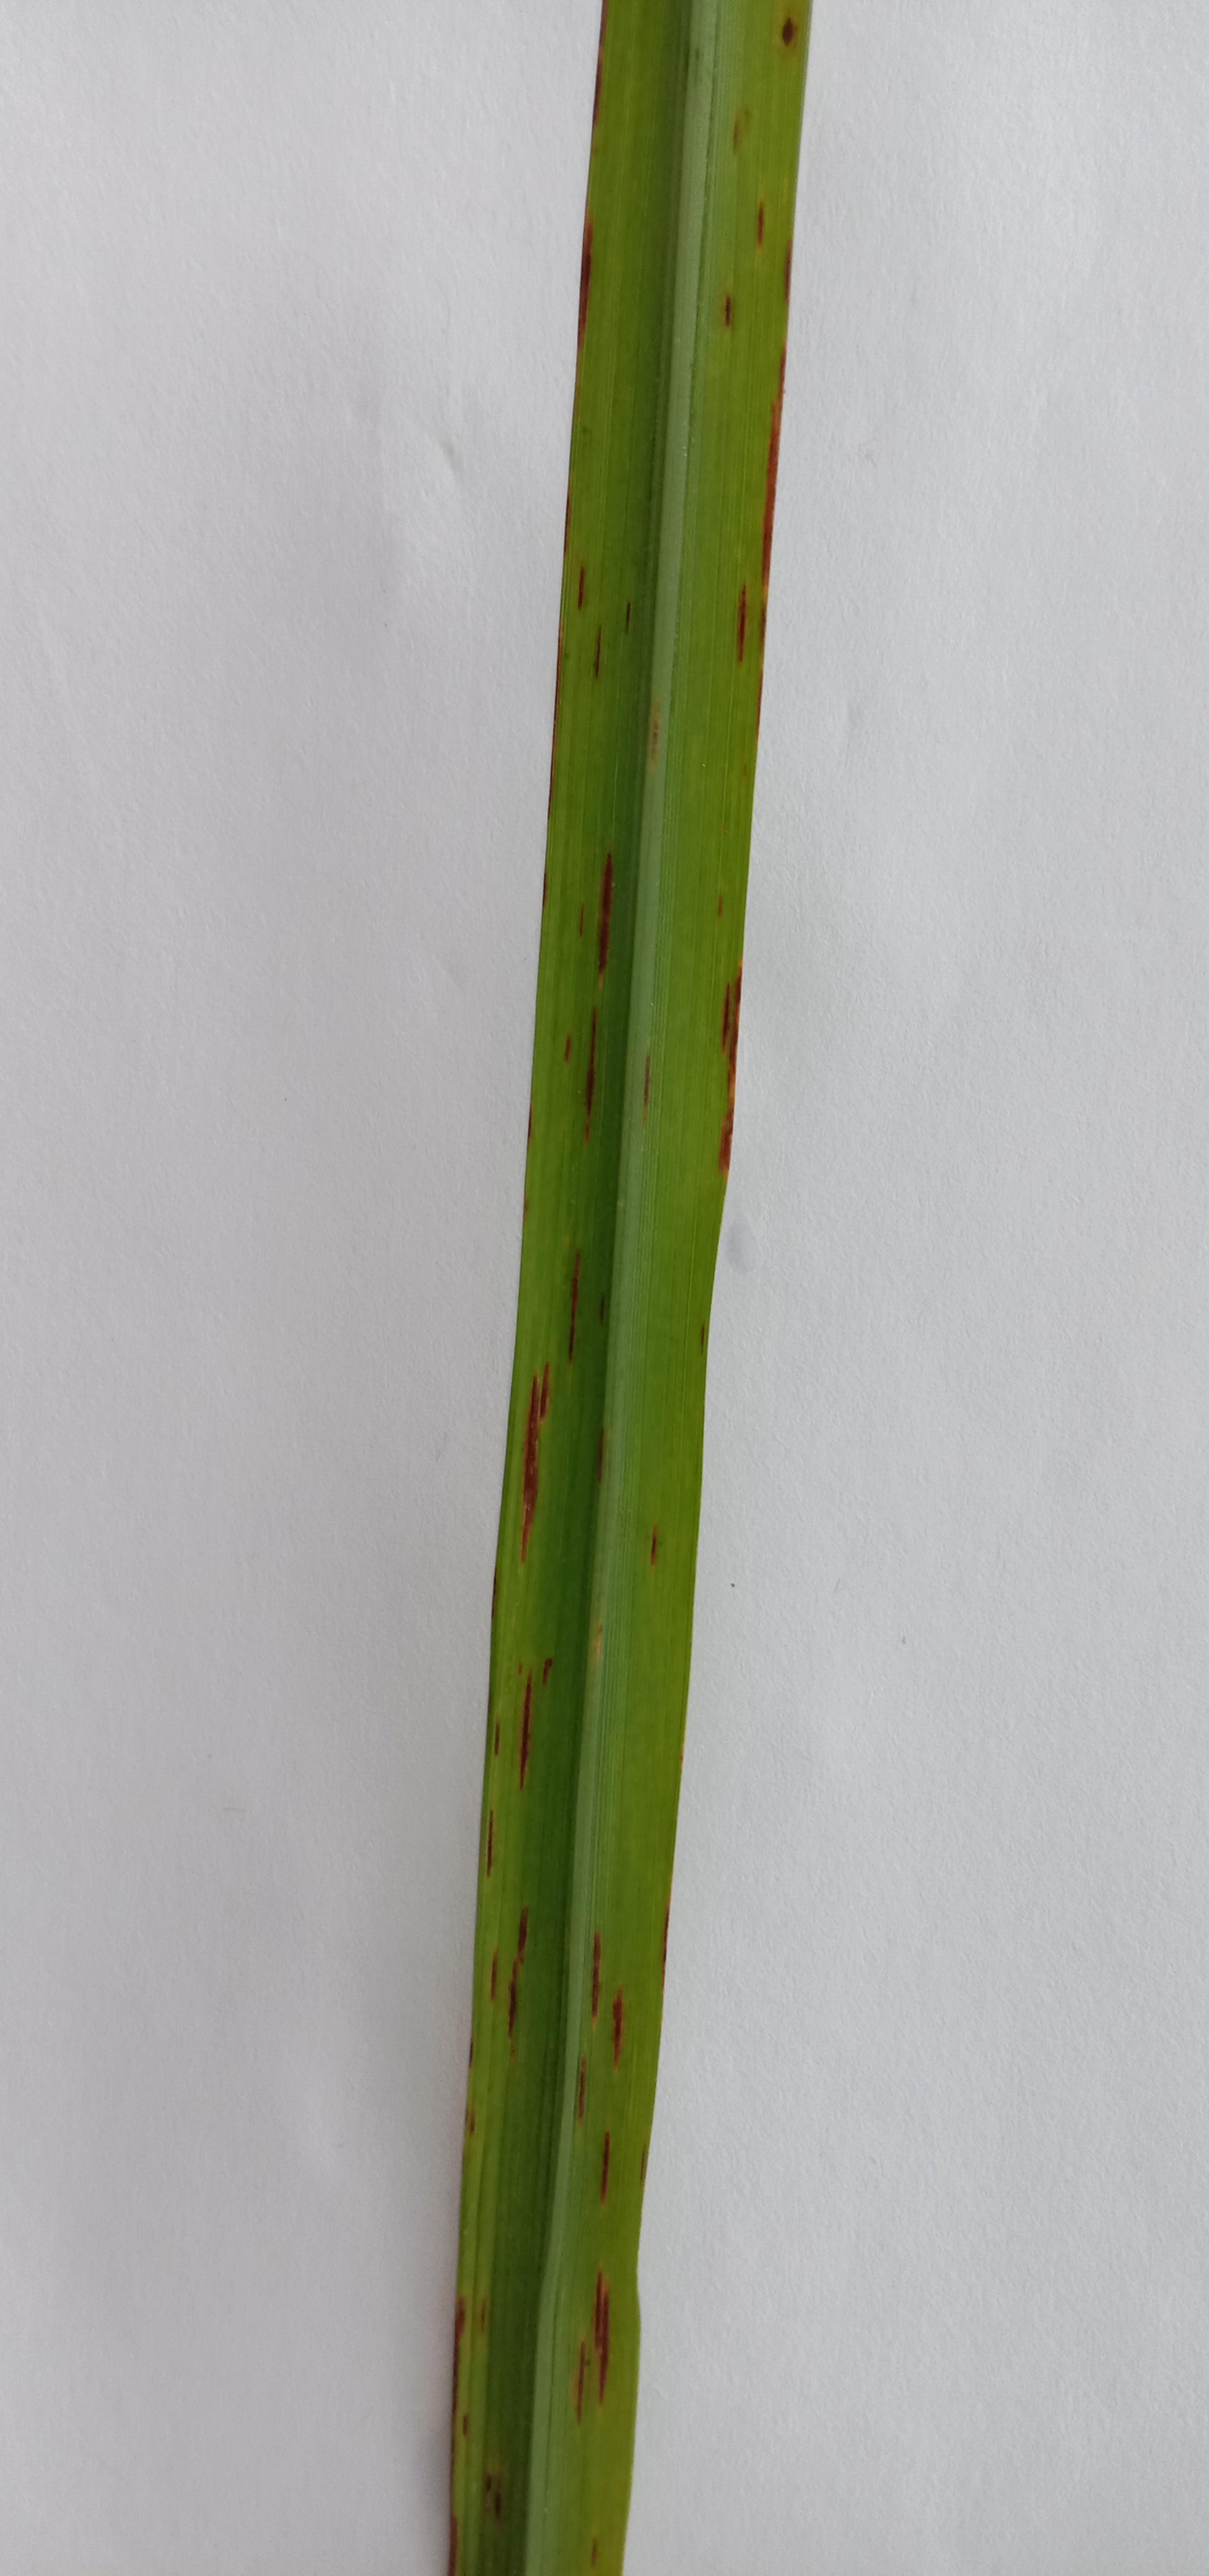
Label: Rice___Leaf_Blast